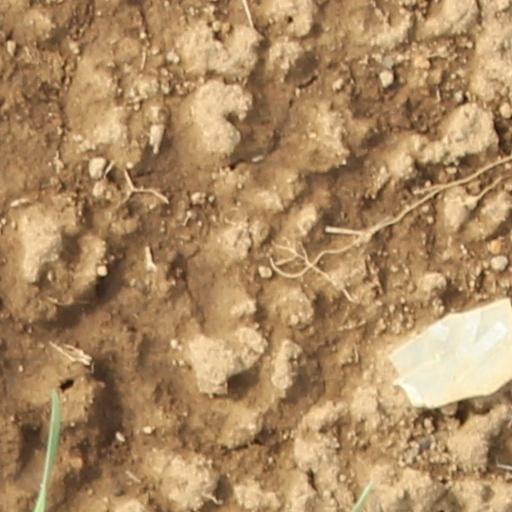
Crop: wheat